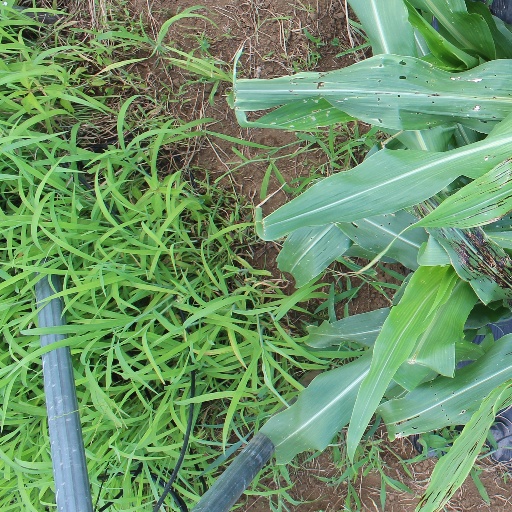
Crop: sorghum